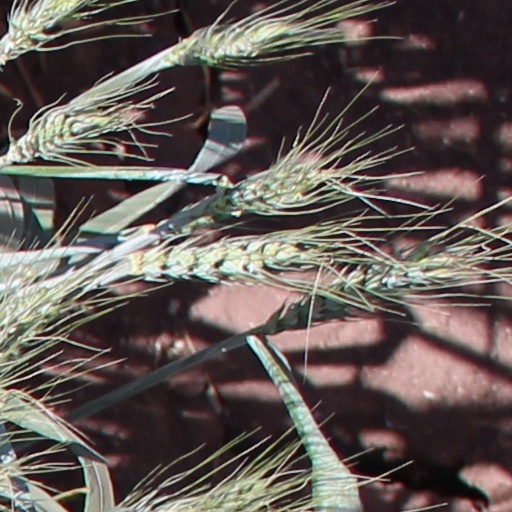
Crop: wheat